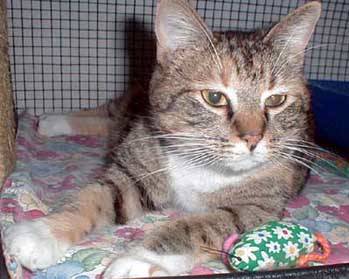
Label: cat